Cape Jaffa, South Australia

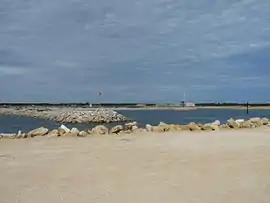
New marina at Cape Jaffa, South Australia

Cape Jaffa is a locality in the Australian state of South Australia located on the headland of Cape Jaffa on the state's south east coastline overlooking the body of water known in Australia as the Southern Ocean and by international authorities as the Great Australian Bight. It located about south south-east of the state capital of Adelaide and about south west of the town centre of Kingston SE.